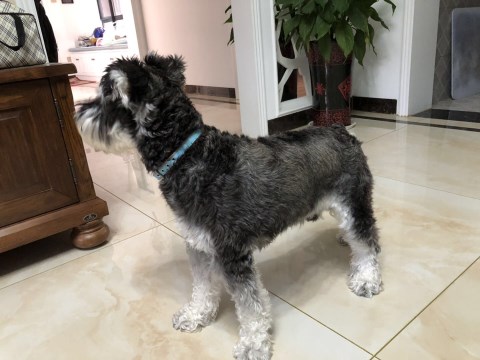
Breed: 2342-n000102-miniature_schnauzer